Watchung Mountains

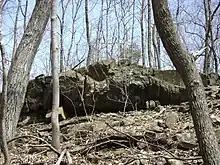
An ancient lava front in the Watchungs bearing embedded agate and quartz nodules

Due to the volcanic nature of the Watchungs, zeolites, including prehnite, analcime, and stilbite, which form from a reaction of mafic rocks in alkaline environments, can be found along exposed ridge lines. Agate, primarily in the form of chalcedony, and crystalline quartz (sometimes in the form of amethyst), are prominent in the ancient lava flows of the Watchungs and typically, are seen as embedded nodules along exposed fronts. Datolite, another nodular mineral, has been found embedded in the volcanic rock around the Great Falls. Additionally, jasper and satin spar are known to exist within the northwestern Preakness Range.